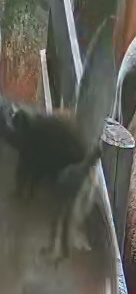
Face region: ears (position_of_ears)
Pain indicator: not_present